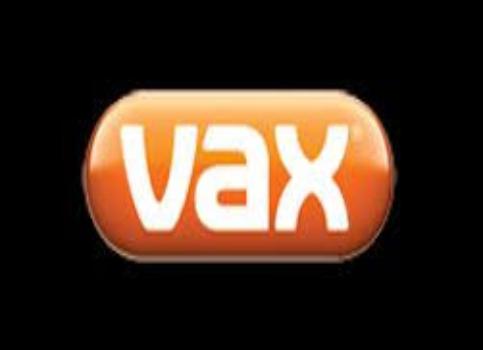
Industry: Electronic